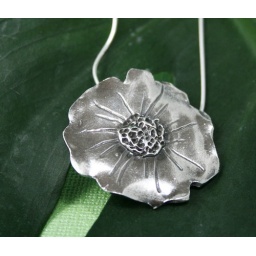
Poppy flower hand crafted from pmc (precious metal clay - .999 fine silver once fired in kiln).